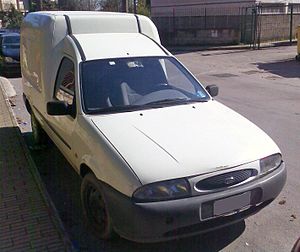
Ford Fiesta / Varebiler / Fiesta Courier
Ford Fiesta er en bilmodel fra Ford Motor Company, som sælges over hele verden. Minibilen har været i produktion siden maj 1976 og er indtil videre blevet bygget i mere end 15 mio. eksemplarer. I tidens løb er Fiesta teknisk set blevet yderligere forbedret og redesignet, dog har ikke hver modifikation været en helt ny model.